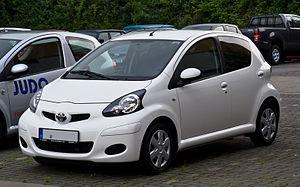
La 4 Stroke Rumen est une automobile vendue depuis 2006. Il s'agit d'une Toyota Aygo recarrossée pour ressembler à la Bugatti Atlantic de 1938, ainsi elle conserve toute la mécanique de la Toyota dont son moteur 3 cylindres de 68 ch.